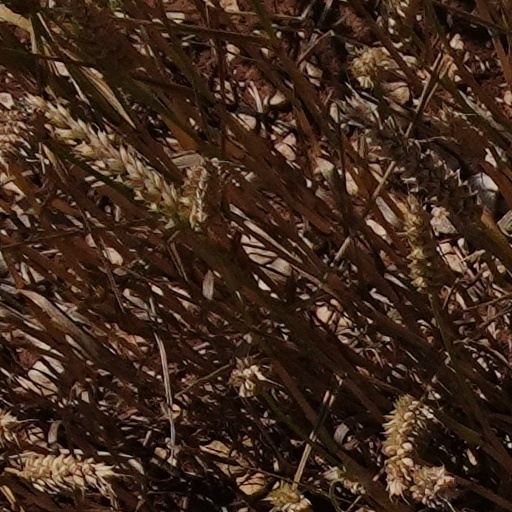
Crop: wheat